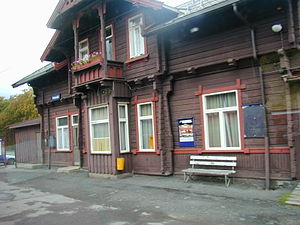
Hakadal Station
Hakadal Station er en jernbanestation på Gjøvikbanen i Hakadal i Akershus fylke i Norge. Stationen består af to spor med to perroner, gangbro, parkeringsplads og en brun stationsbygning i træ opført efter tegninger af Paul Due.